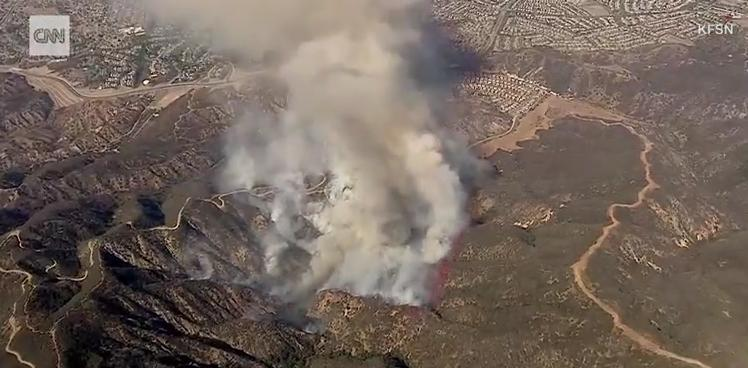
Fire: no
Smoke: yes